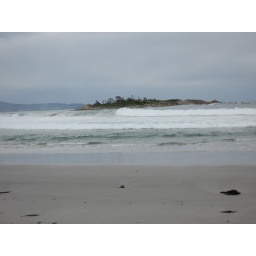
Fun @ the beach - near the house